George Heath (racing driver)

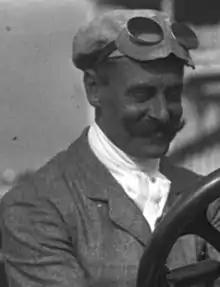
Heath, during the 1908 French Grand Prix

George Heath ( 1862 – c. 1943) was an American racing driver. A native Long Islander, he spent much of his adult life in France. Heath won the first Vanderbilt Cup race in 1904 driving a Panhard, and was retroactively awarded a 1904 National Championship in 1951 by revisionist sportswriter Russ Catlin. Heath returned to the Vanderbilt Cup in 1905 and placed second. He continued to race until 1909.